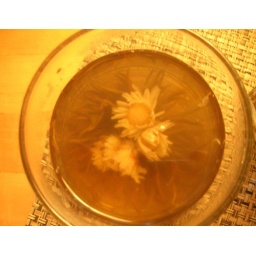
when you put these balls of tea in the water they expand and have flower sewn together inside